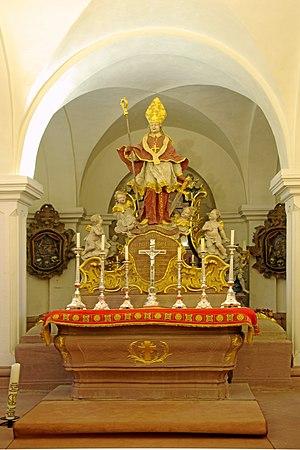
La basilique Saint-Paulin est une église catholique de Trèves en Allemagne dont l'intérieur baroque a été décoré par Balthasar Neumann. L'église a été élevée au rang de basilique mineure en 1958.